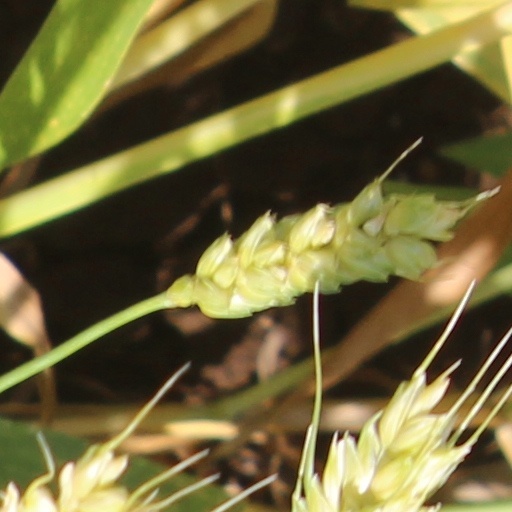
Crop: wheat